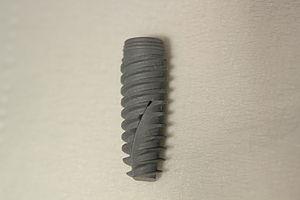
implant"" Nobel Active"" WP de 13mm de long"
La prothèse dentaire est un dispositif dentaire remplaçant une ou plusieurs dents absentes et, si nécessaire, les structures anatomiques associées.